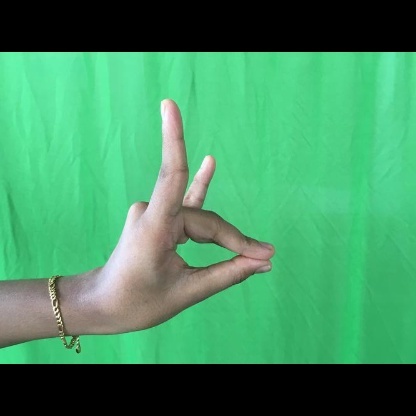
Mudra: Simhamukham